Paratha
Also known as:
ar - Arabic: فطيرة براثا
arz - Egyptian Arabic: فطيره براثا
as - Assamese: পৰঠা
bh - Bhojpuri: परौठा
bn - Bangla: পরোটা
de - German: Paratha
en-simple - Simple English: Paratha
es - Spanish: Paratha
fa - Persian: نان پاراتا
fr - French: Paratha
gu - Gujarati: પરોઠા
he - Hebrew: פאראטה
hi - Hindi: परांठा
hy - Armenian: Պարաթա
it - Italian: Paratha
ja - Japanese: パラーター
jv - Javanese: Paratha
kn - Kannada: ಪರಾಠಾ
ko - Korean: 파라타
mai - Maithili: पराठा
ml - Malayalam: പൊറോട്ട
mni - Manipuri: ꯄꯔꯣꯊꯥ
mr - Marathi: पराठा
ms - Malay: Roti Paratha
my - Burmese: ပလာတာ
ne - Nepali: पराठा
or - Odia: ପରଟା
pa - Punjabi: ਪਰੌਂਠਾ
pl - Polish: Paratha
pnb - Western Punjabi: پروٹھا
si - Sinhala: පරාතා
uk - Ukrainian: Паратха
ur - Urdu: پراٹھا
vi - Vietnamese: Paratha
zh - Chinese: 印度饼
Category: bread (flatbread)
Cuisine: Indian
Associated cuisines: Indian, Sri Lankan, Bangladeshi, Fijian, Guyanese, Malaysian, Maldivian, Thai, Burmese, Nepalese, Pakistani, Middle Eastern, Singaporean, Surinamese, Trinidadian and Tobagonian
Area: India, Sri Lanka, Bangladesh, Fiji, Guyana, Malaysia, Maldives, Thailand, Myanmar, Nepal, Pakistan, Middle East, Singapore, Suriname, Trinidad and Tobago
Countries: India, Sri Lanka, Bangladesh, Fiji, Guyana, Malaysia, Maldives, Thailand, Myanmar, Nepal, Pakistan, Bahrain, Cyprus, Egypt, Iran, Iraq, Israel, Jordan, Kuwait, Lebanon, Oman, Palestine, Qatar, Saudi Arabia, Syria, United Arab Emirates, Yemen, Singapore, Suriname, Trinidad and Tobago
Region: Global

The dish is a kine of unleavened flatbreads made by baking or cooking whole-wheat dough on a tava, and finishing off with shallow-frying.

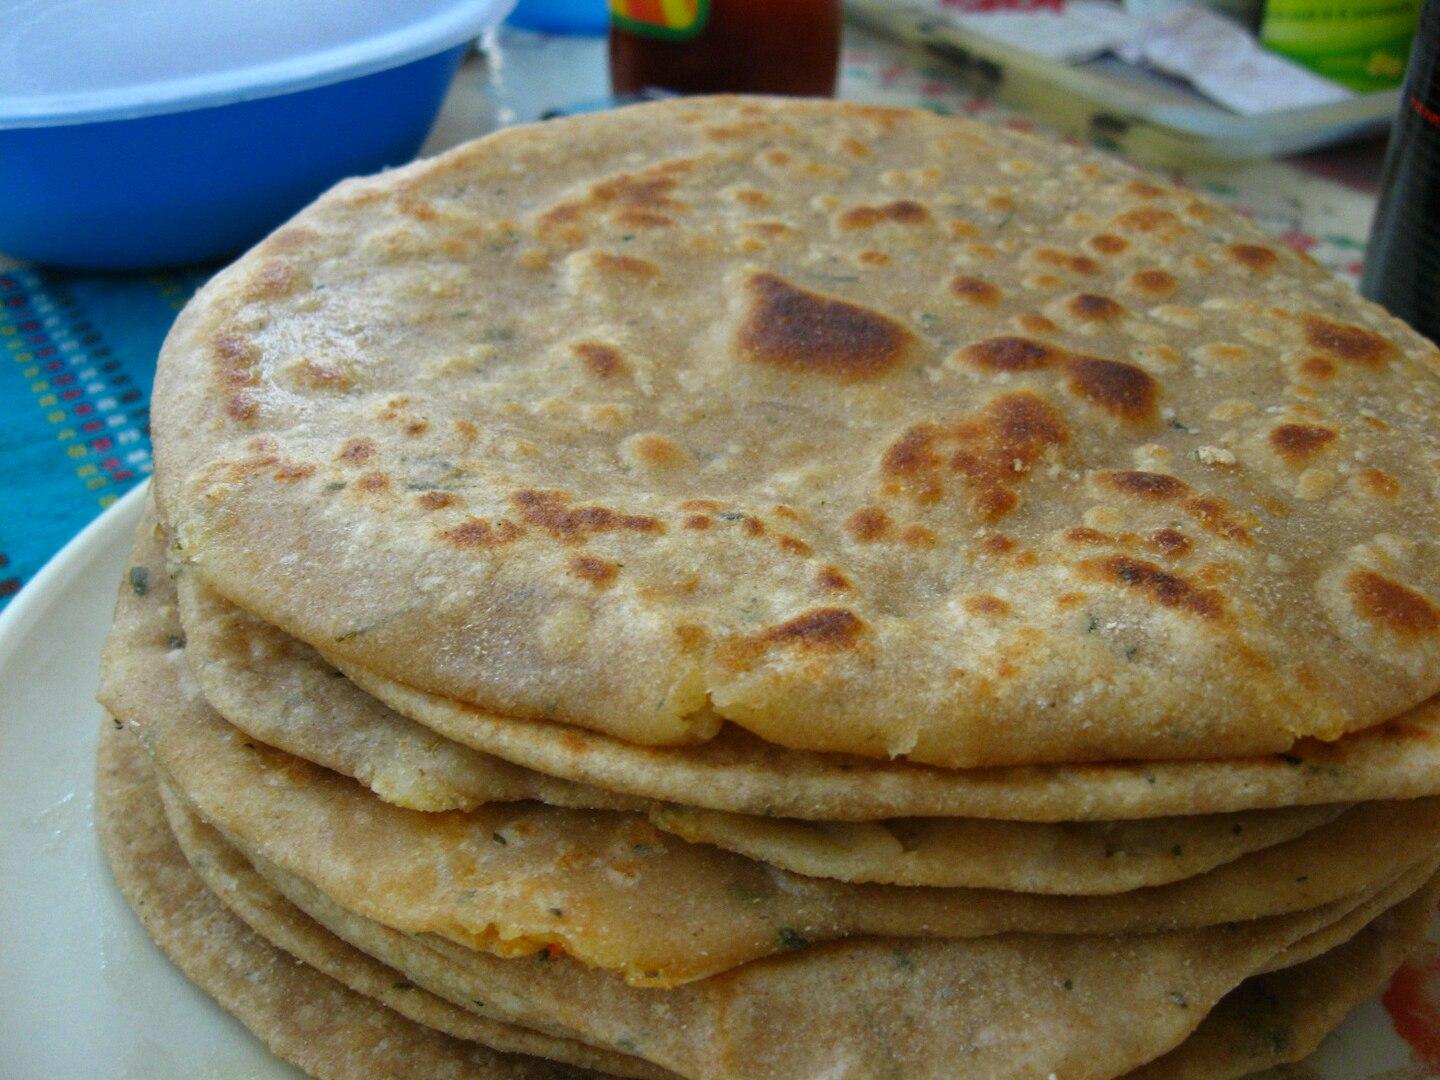
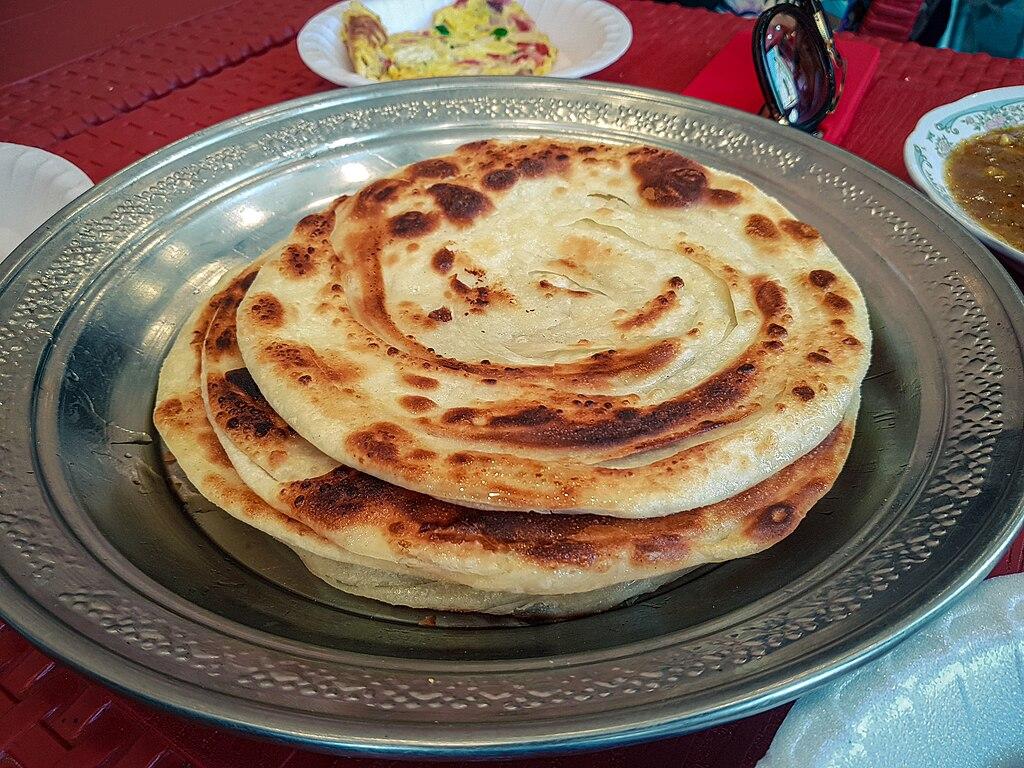
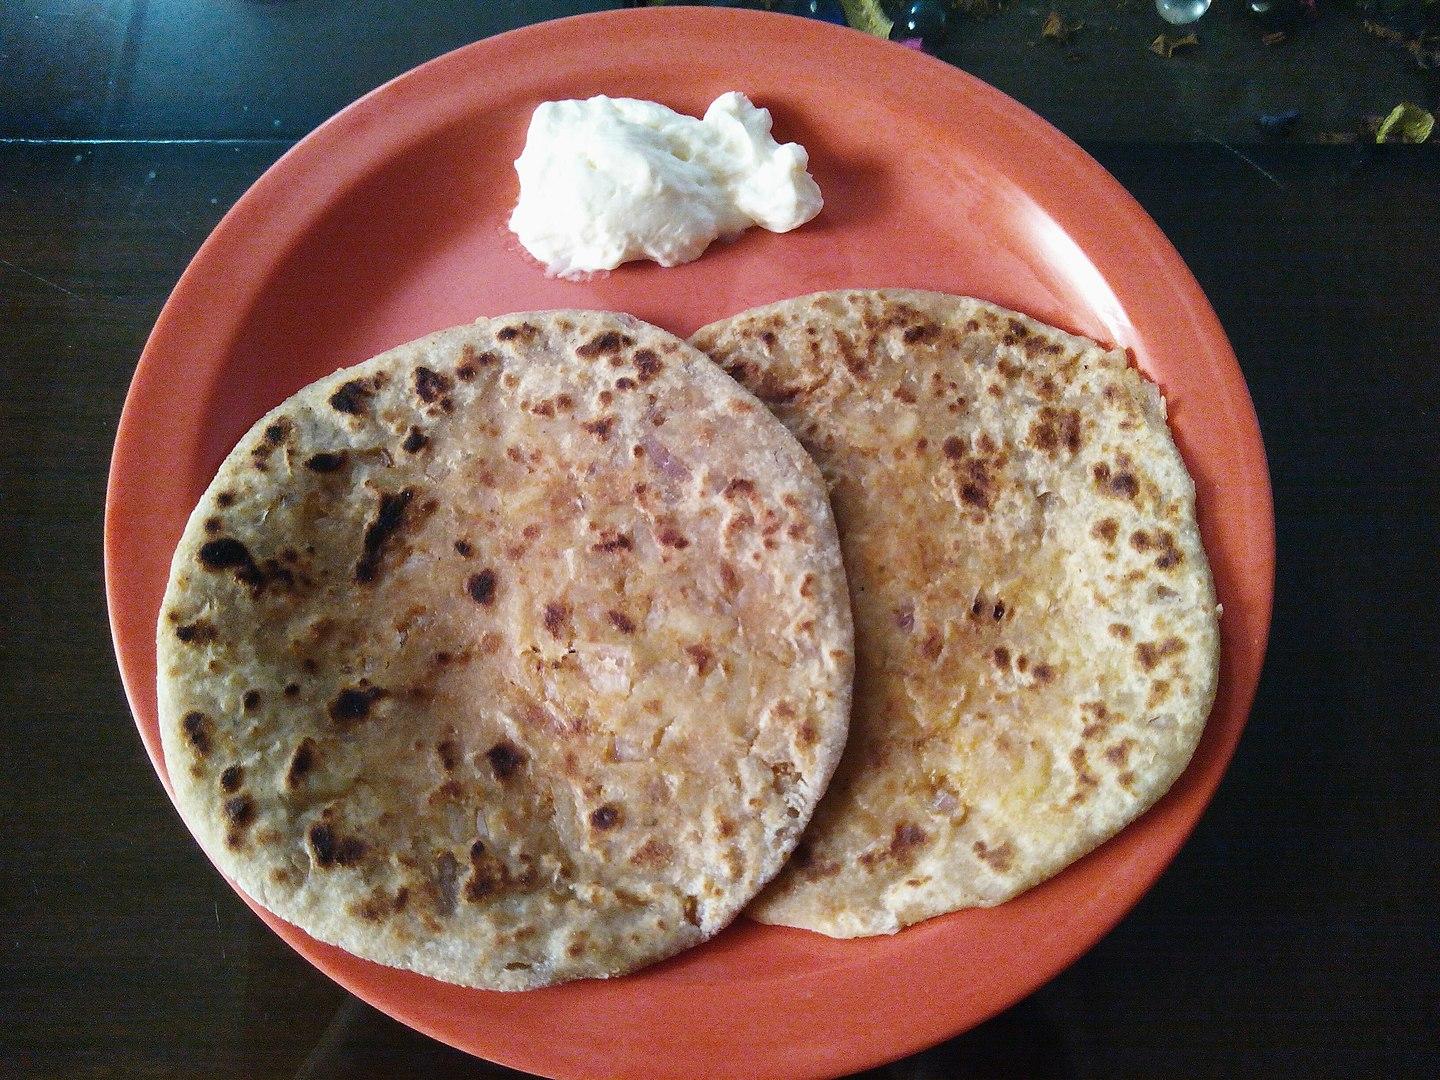
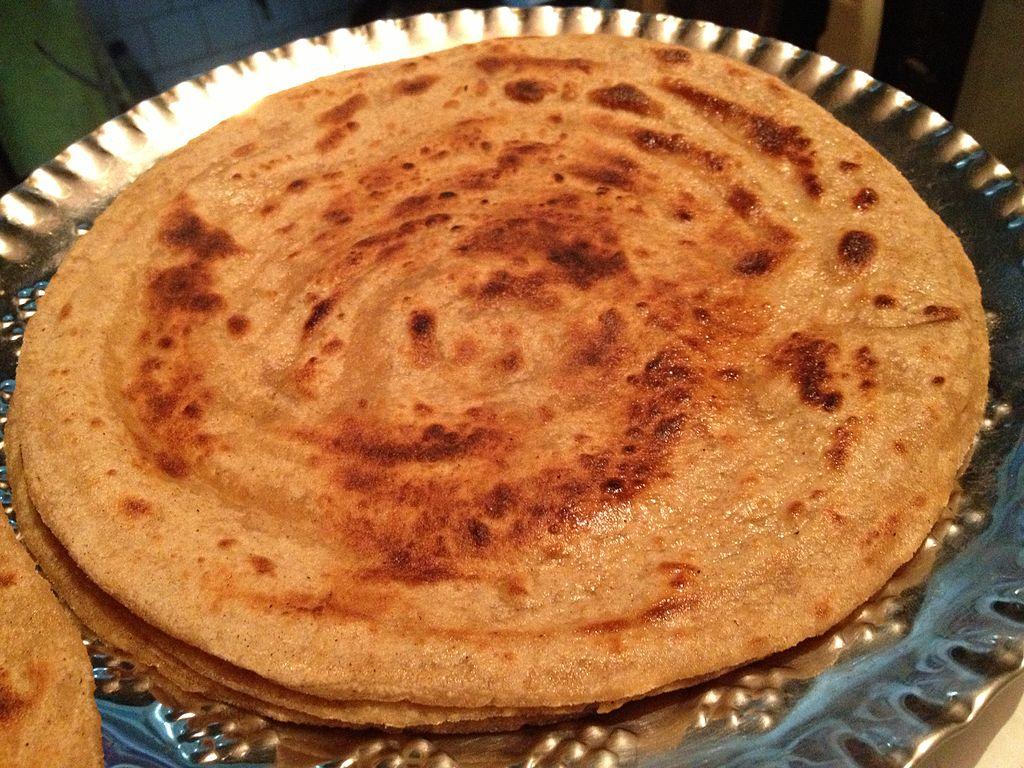
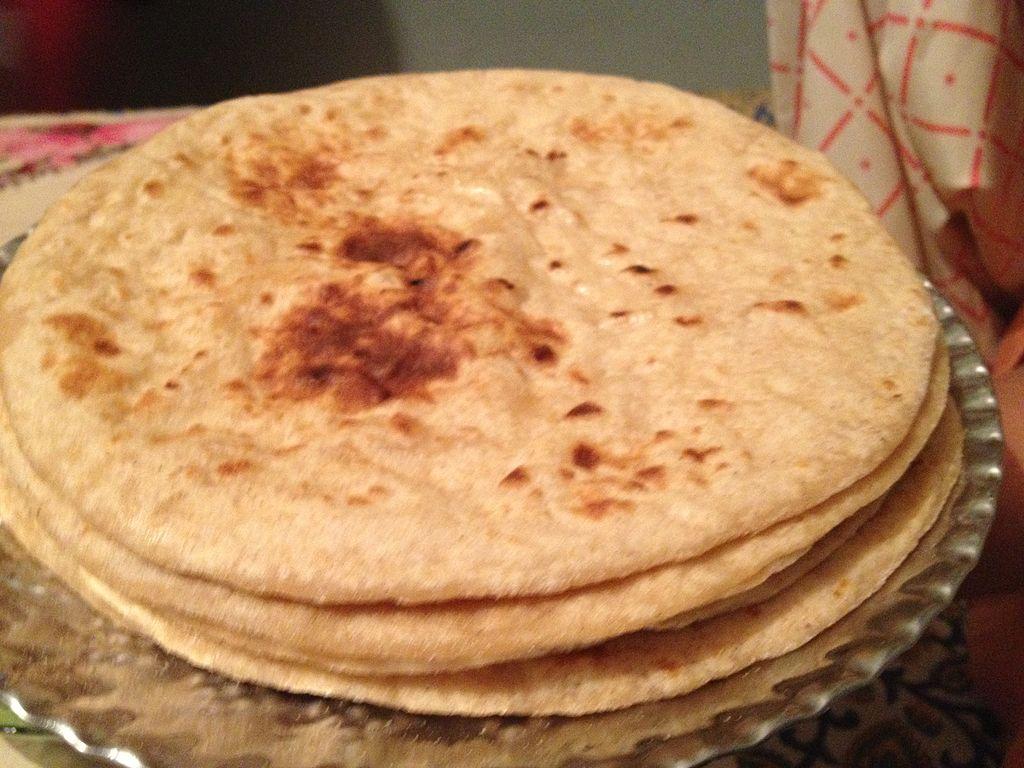
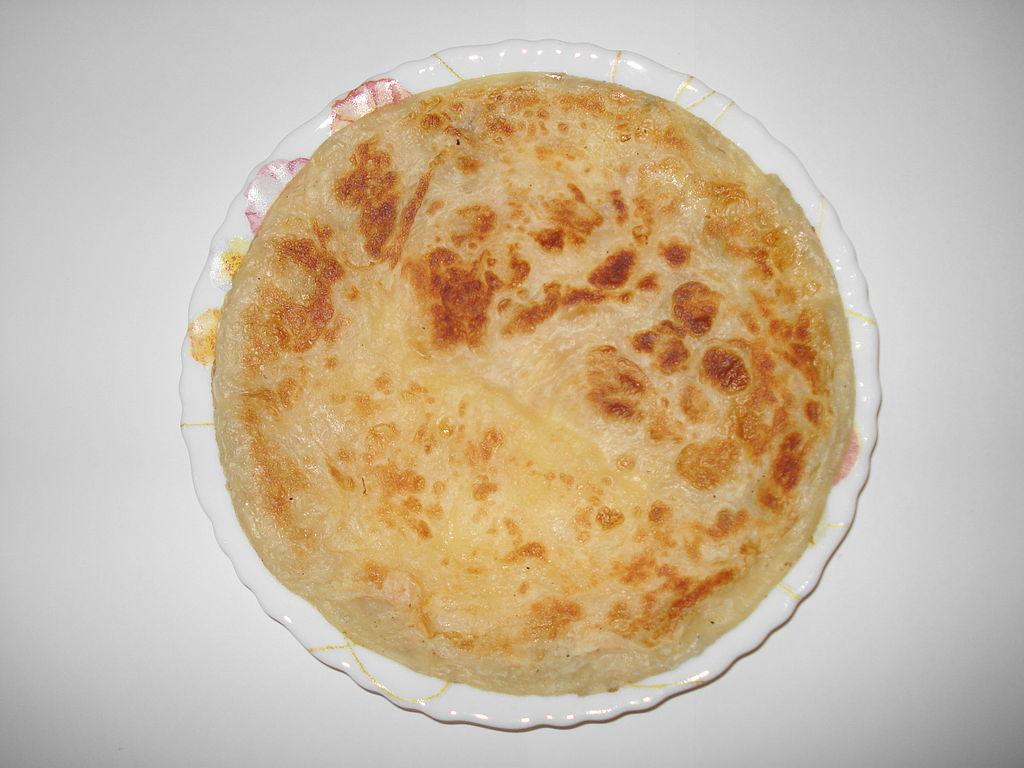
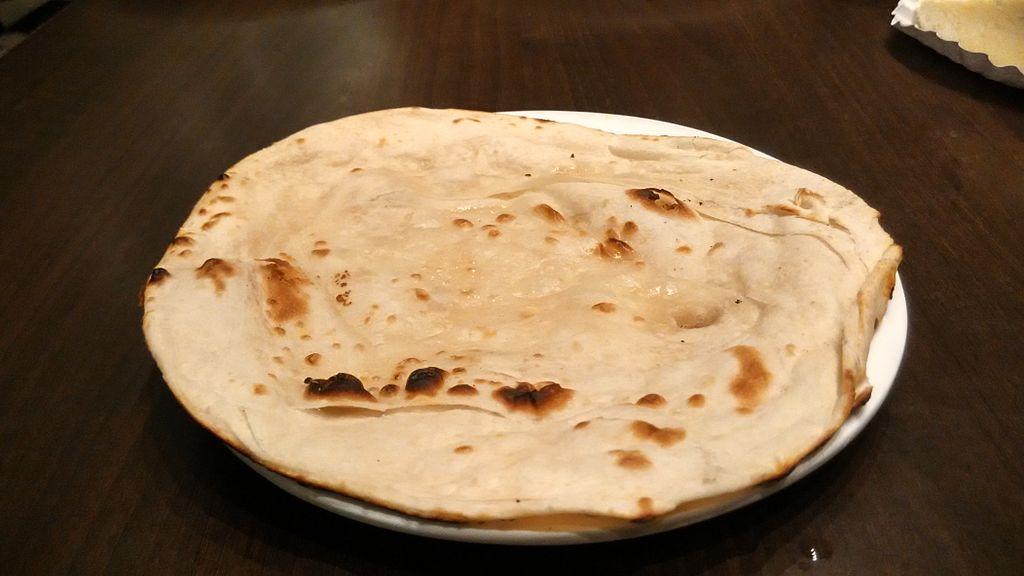
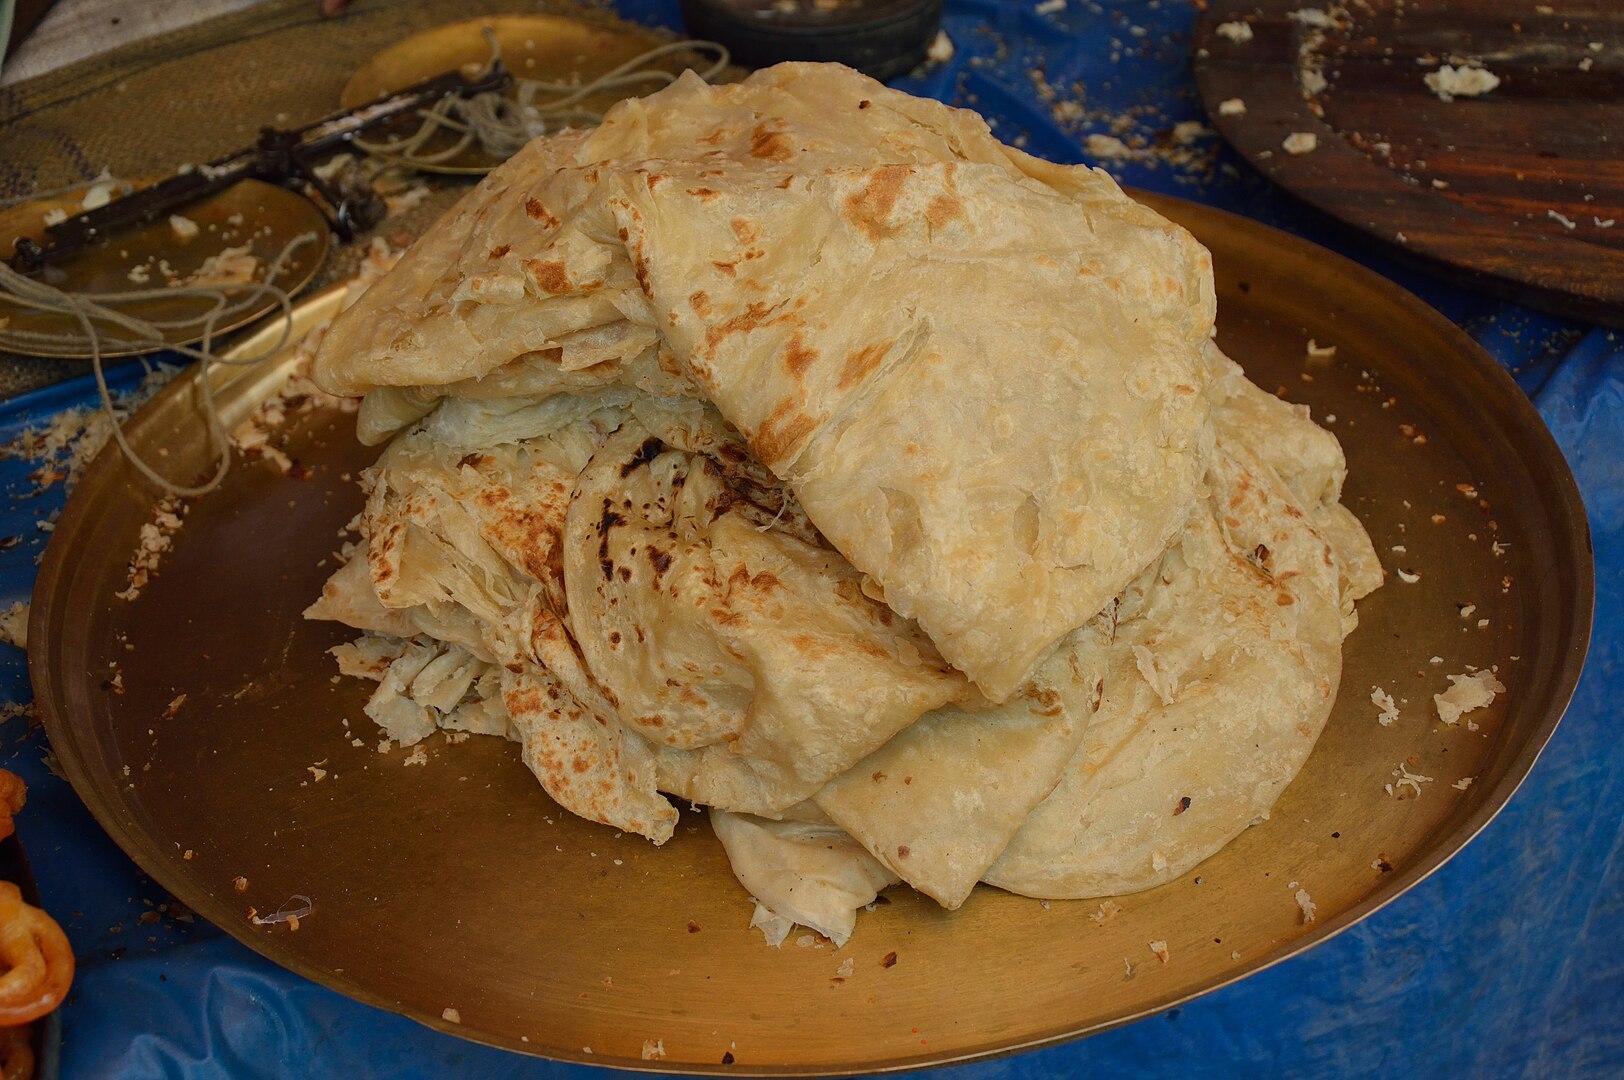